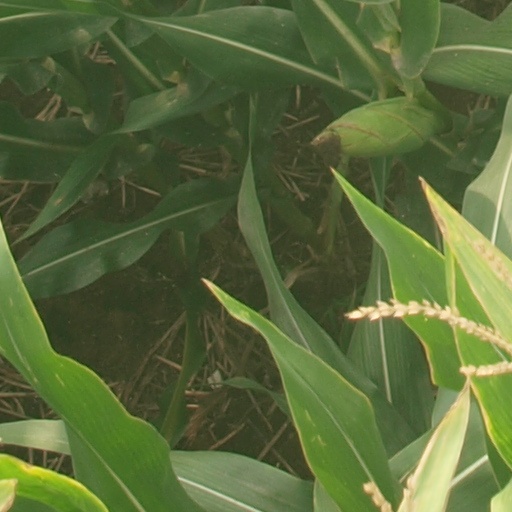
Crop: maize; corn